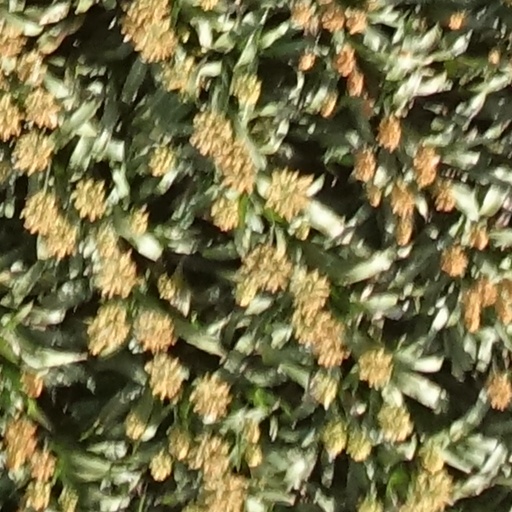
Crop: sorghum